The Public, West Bromwich

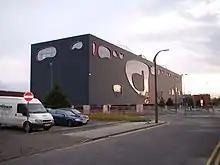
The Public, viewed from the north

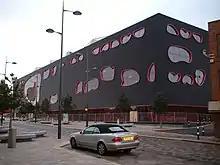
View from the north west

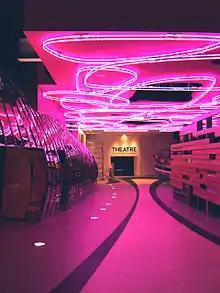
The Scribble

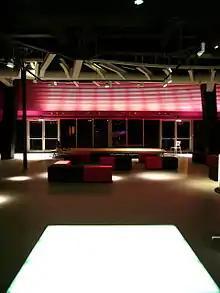
Pink Tank

The project has been commended for its "exciting and vibrant lighting scheme". Kevan Shaw lighting Design won the "Lighting Design Awards" in the "Public Buildings" Category on 12 March 2009. KSLD stated that "The lighting is designed to be an integral part of the experience of the building. Both colour and dynamics are employed to create a remarkable series of events within the multiform interior." "The Public features specific treatments that range from the visual excitement of pink neon scrawled across the ceiling to the simple fluorescent fittings which are programmed to follow the flow of people and features in the "1001 Buildings to See Before You Die List"